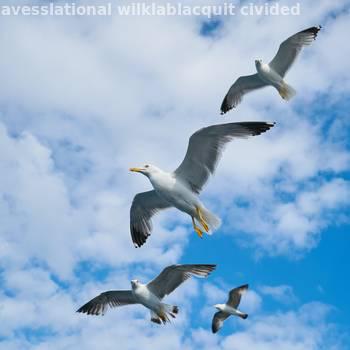
Label: Watermark